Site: brandenburg
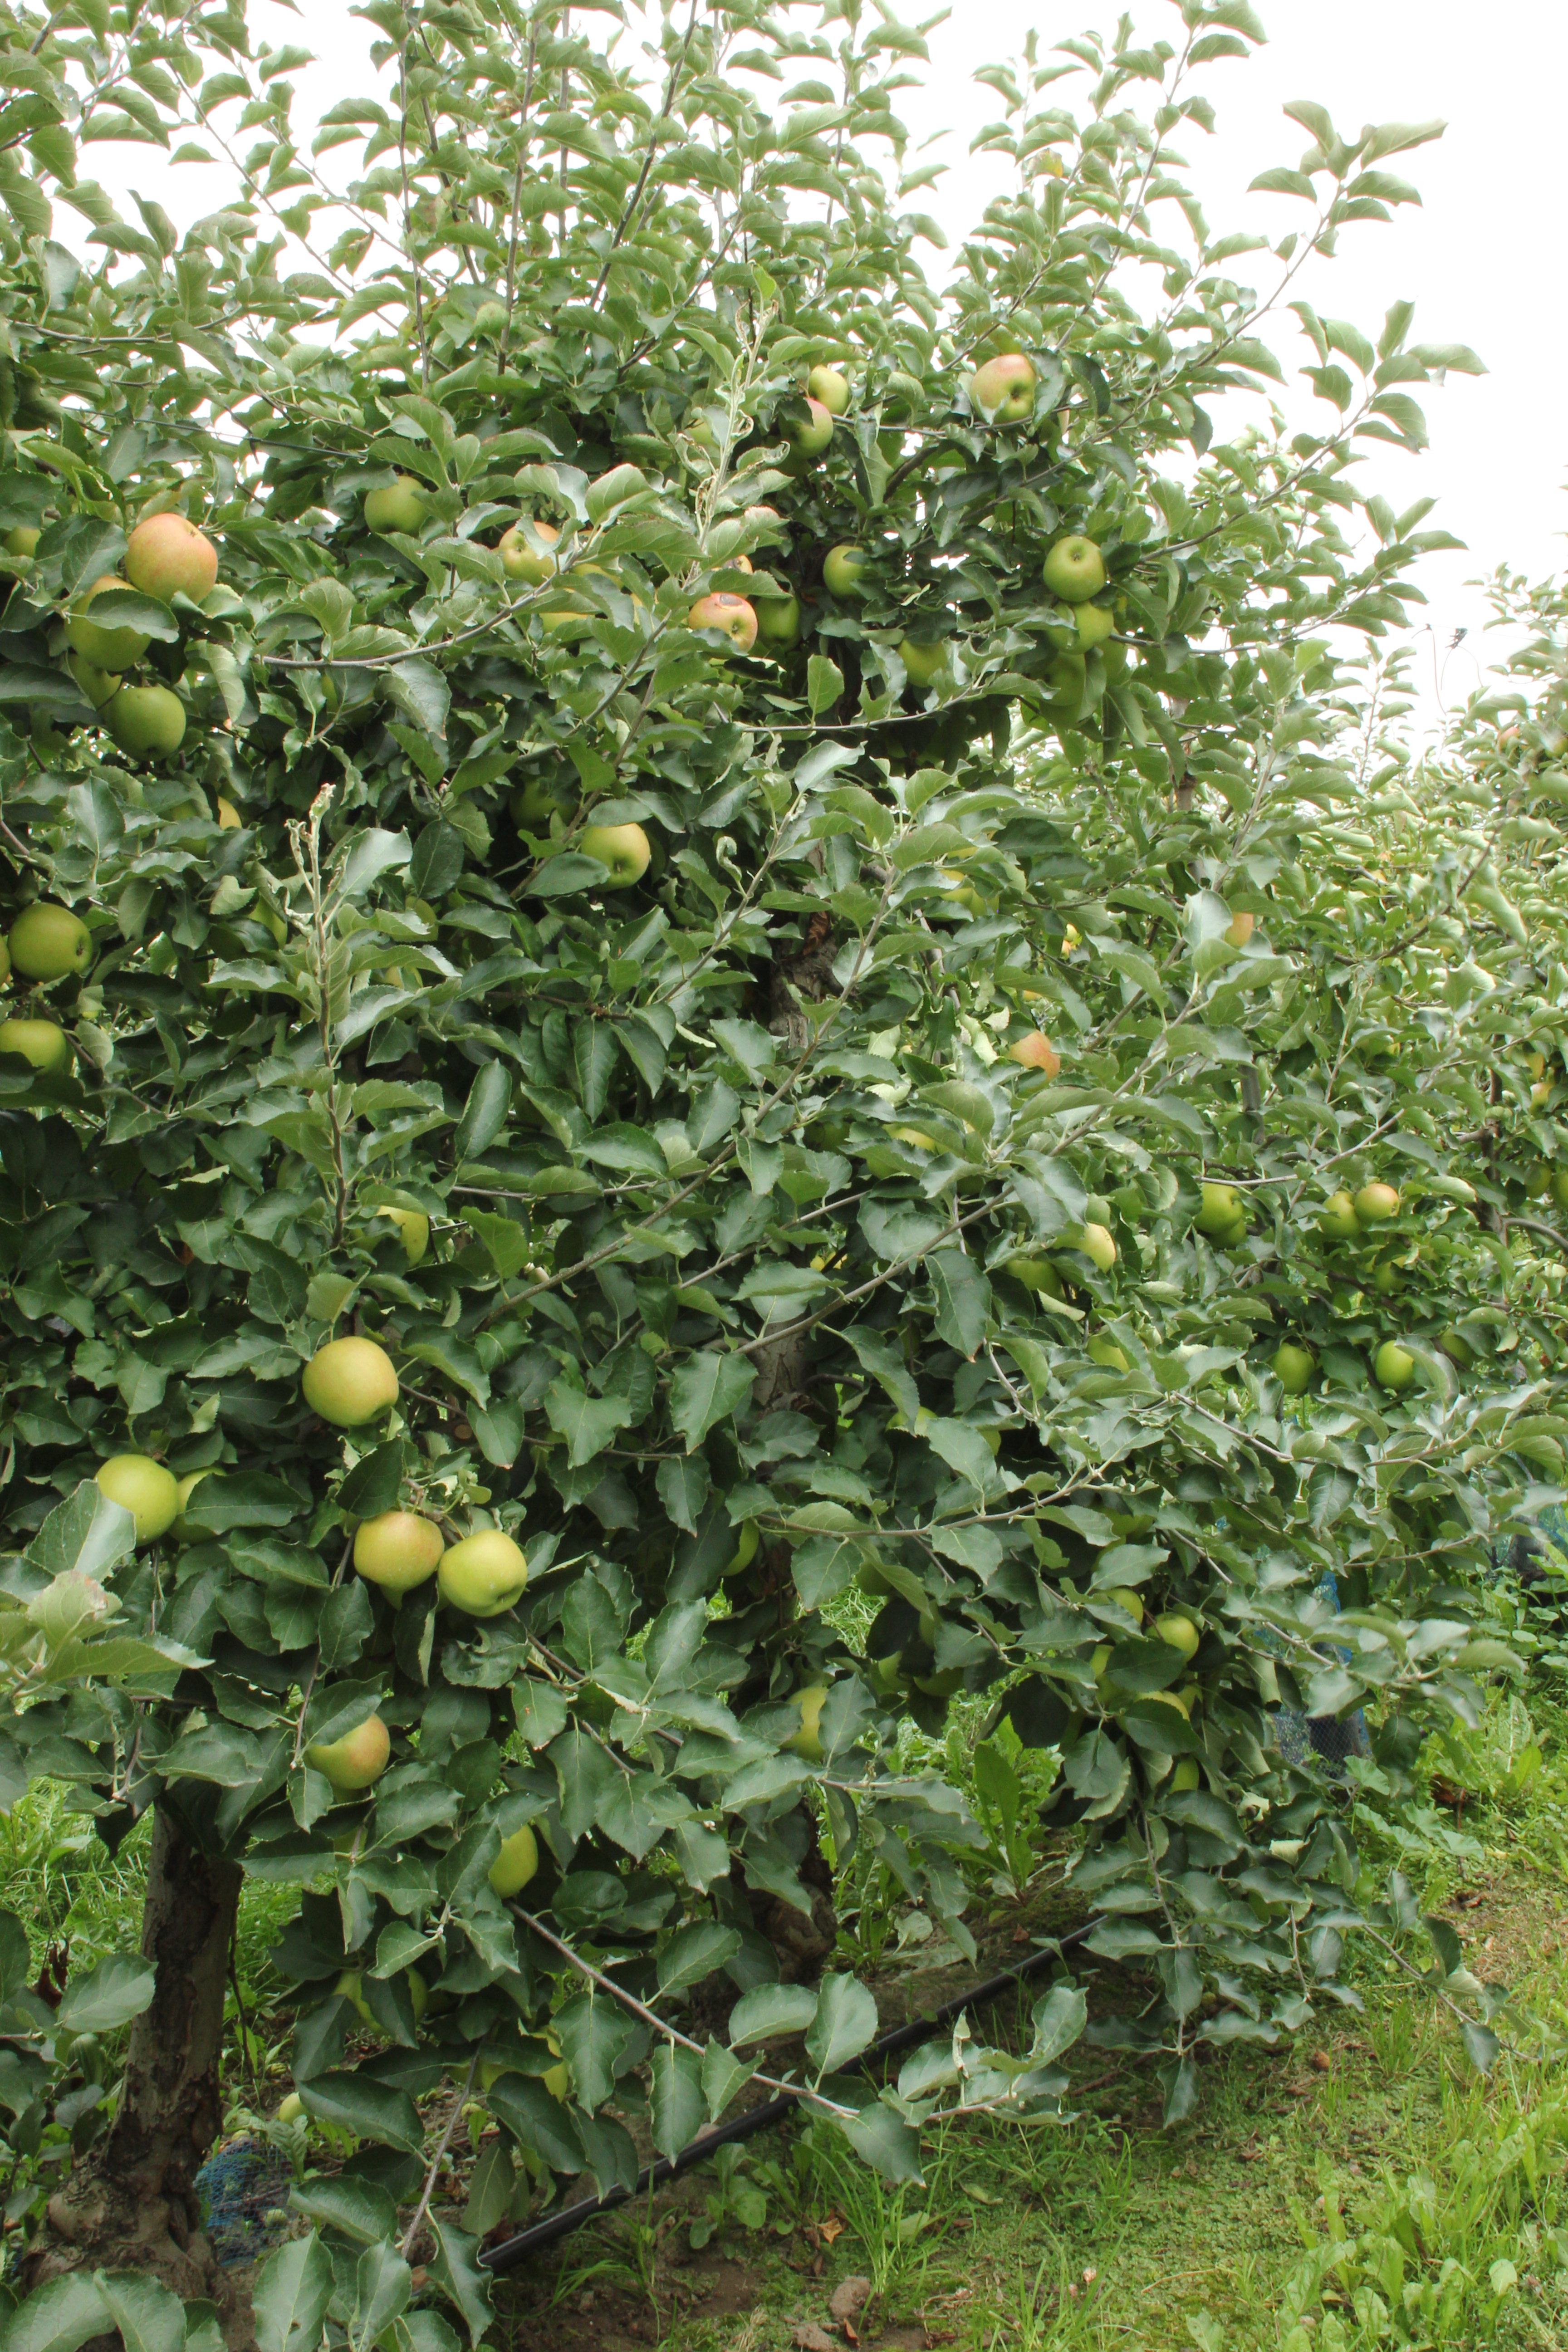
Growth stage (BBCH 87): Maturity of fruit and seed